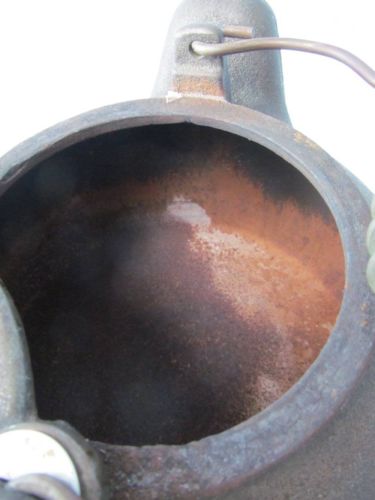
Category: kettle